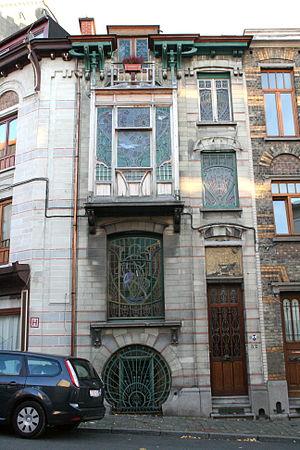
Rue Van Hasselt 32, Schaerbeek (Bruxelles), Belgique. Maison style Art Nouveau. Architecte
La rue André Van Hasselt est une rue bruxelloise qui commence sur la commune de Saint-Josse-ten-Noode avenue Paul Deschanel à hauteur du square Armand Steurs et qui se termine sur la commune de Schaerbeek au carrefour de la rue Thomas Vinçotte et de la rue Gustave Fuss.
Cet article recense les édifices de style Art nouveau à Bruxelles, en Belgique.
Ci-dessous, une vue d'ensemble du patrimoine immobilier protégé à Schaerbeek. Le patrimoine immobilier protégé fait partie du patrimoine culturel en Belgique.